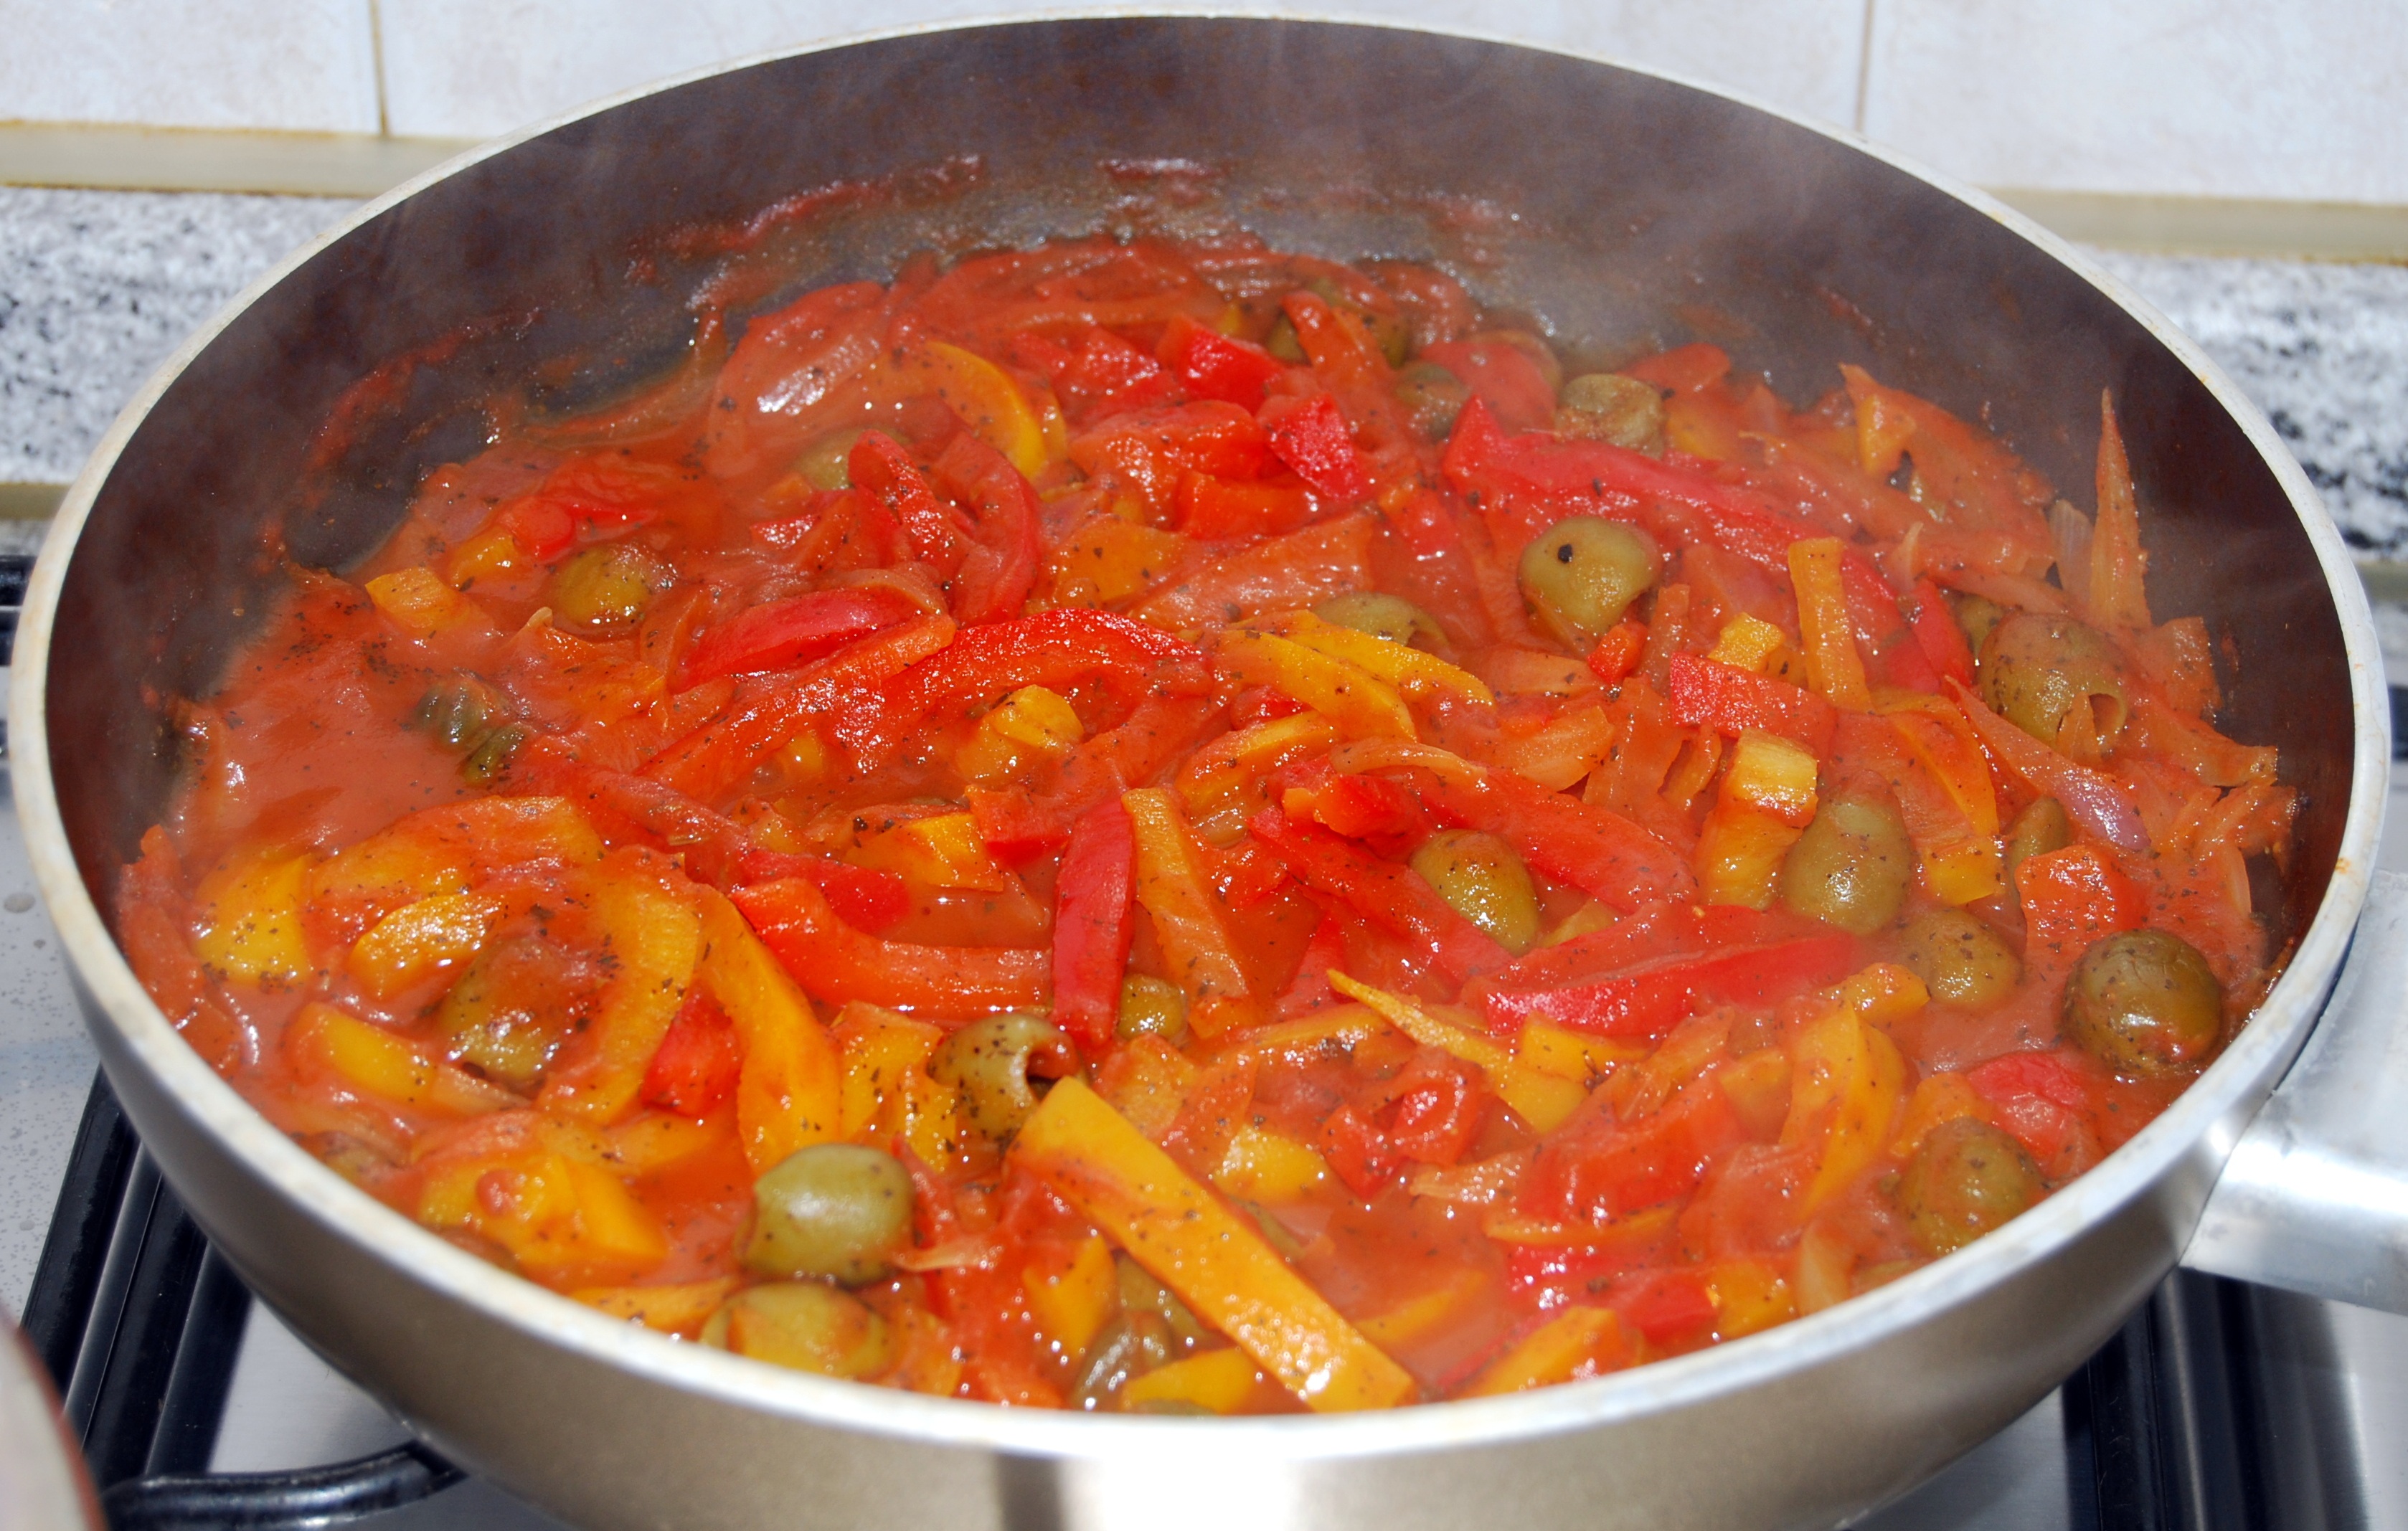
pot, dish, food, produce, vegetable, kitchen, meat, cuisine, tomato, peppers, italiana, flowering plant, gravy, ratatouille, oliva, land plant